Pyotr Chikhachyov

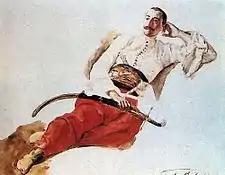
Portrait of Chikhachyov by Karl Bryullov (1835)

In the same year he took charge of a large expedition to the Altai. He reached the sources of the rivers Abakan, Chu, and Chulyshman. Traveling across the Southern Altai, Chikhachyov reached territories hitherto undiscovered. He investigated also the Sayan Mountains, about which the most fantastic stories were told, not only in Western Europe but also in Russia. In the Northern Altai he found the richest coal deposits in the world, which he called the Kuznetsk Coal Basin. He also studied the culture, life, and customs of various nomadic and settled tribes of this region.